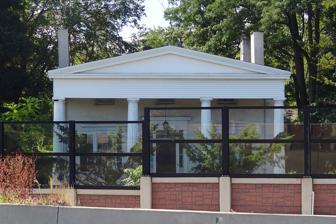
Building: Thomas I. Agnew House
Country: United States of America
Year built: 1844
Historic house in New Jersey, United States United States historic place Thomas I. Agnew House U.S. National Register of Historic Places New Jersey Register of Historic Places Show map of Middlesex County, New Jersey Show map of New Jersey Show map of the United States Location 2 Crest Road, New Brunswick, New Jersey Coordinates 40°29′03″N 74°25′13″W / 40.48417°N 74.42028°W / 40.48417; -74.42028 ( Thomas I. Agnew House ) Area 1 acre (0.40 ha) Built 1844 ( 1844 ) Architectural style Greek Revival NRHP reference No. 82003281 NJRHP No. 1847 Significant dates Added to NRHP May 13, 1982 Designated NJRHP August 13, 1987 The Thomas I. Agnew House is a historic home located at 2 Crest Road in the city of New Brunswick in Middlesex County, New Jersey , United States. The house was added to the National Register of Historic Places on May 13, 1982, for its significance in architecture. Also known as the Agnew Mansion, it is one of two surviving Greek Revival style houses in the city. History and description Thomas I. Agnew, a local farmer, bought a 2-acre (0.81 ha) lot here in 1835 and mortgaged the house in 1844. He left for the 1849 California gold rush and died there in 1851. His son Andrew Agnew inherited the property. The house is an example of the Greek Revival temple form and features a full portico with pediment and four Doric columns . See also National Register of Historic Places listings in Middlesex County, New Jersey References